Rotsee

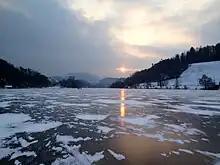
Frozen Rotsee in 2012

Since 1885, the Rotsee was used for ice cutting, which was stored in insulated cellars lasting until autumn. Up to 80 people were employed, with the ice used by the hotel industry and brewers. This business ceased during the 1910s when refrigerators became more economical. With its proximity to Lucerne, the Rotsee and its surrounding area has been used for local recreation since the mid 18th century. An army ammunition depot next to the Rotsee exploded in 1916, resulting in five deaths and thousands of grenades being thrown in the lake. Recreational divers spotted some grenades during the 1970s and Police divers have since recovered about 1000 grenades from the lake. Police and army last found grenades in 2020 and it is assumed that there are still more explosives in the lake.